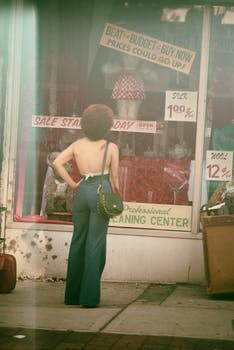
Label: No Watermark